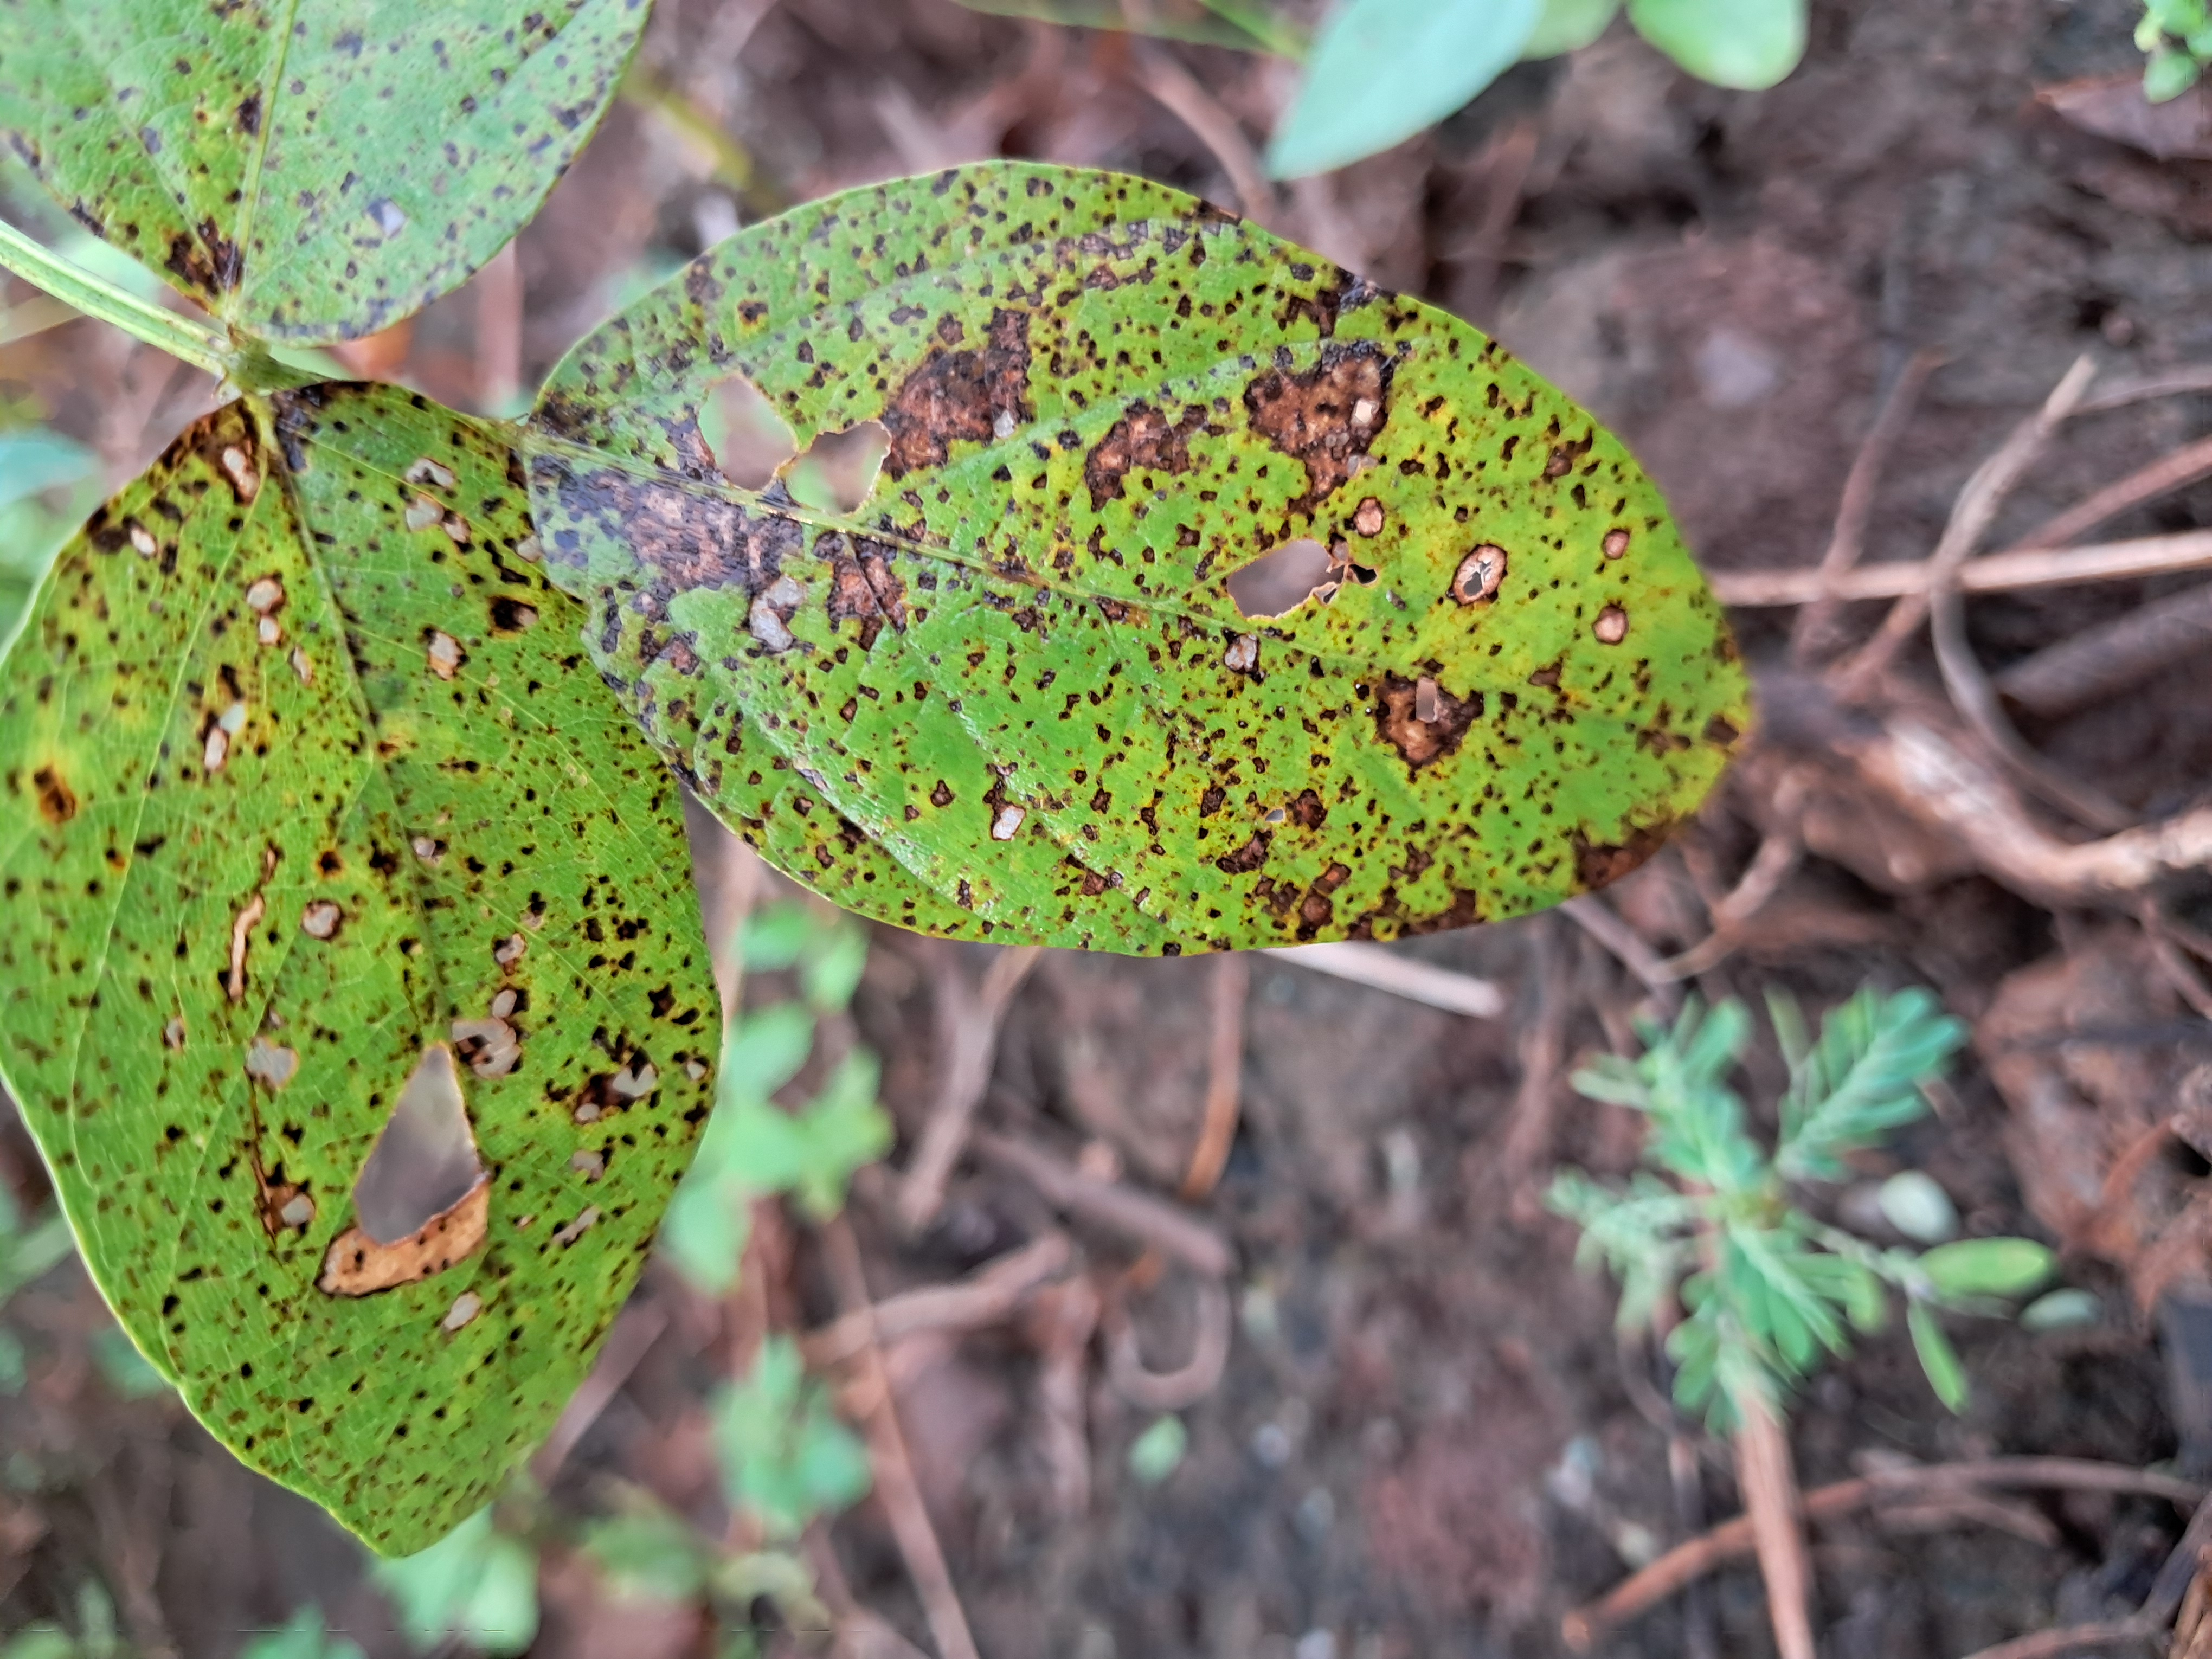
Label: Rust